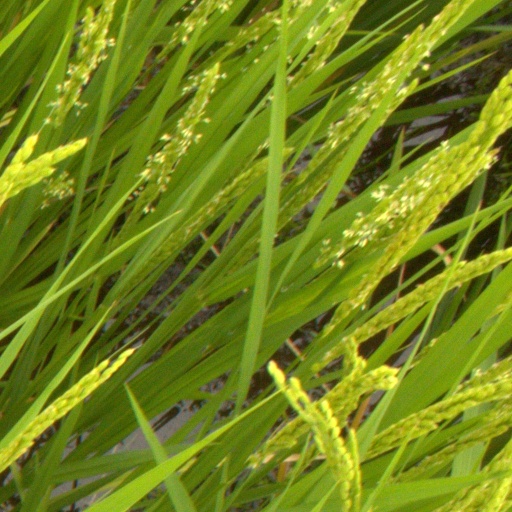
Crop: rice